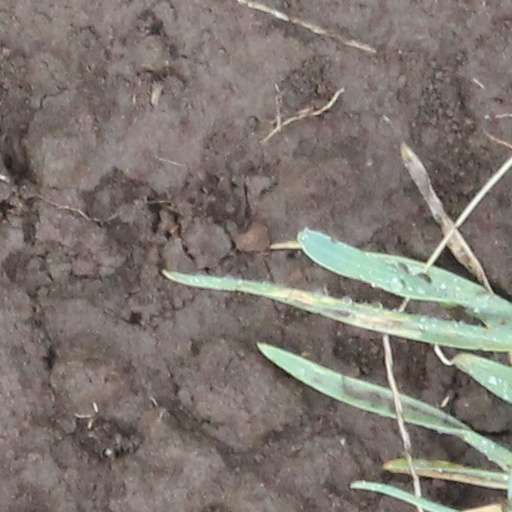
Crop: wheat